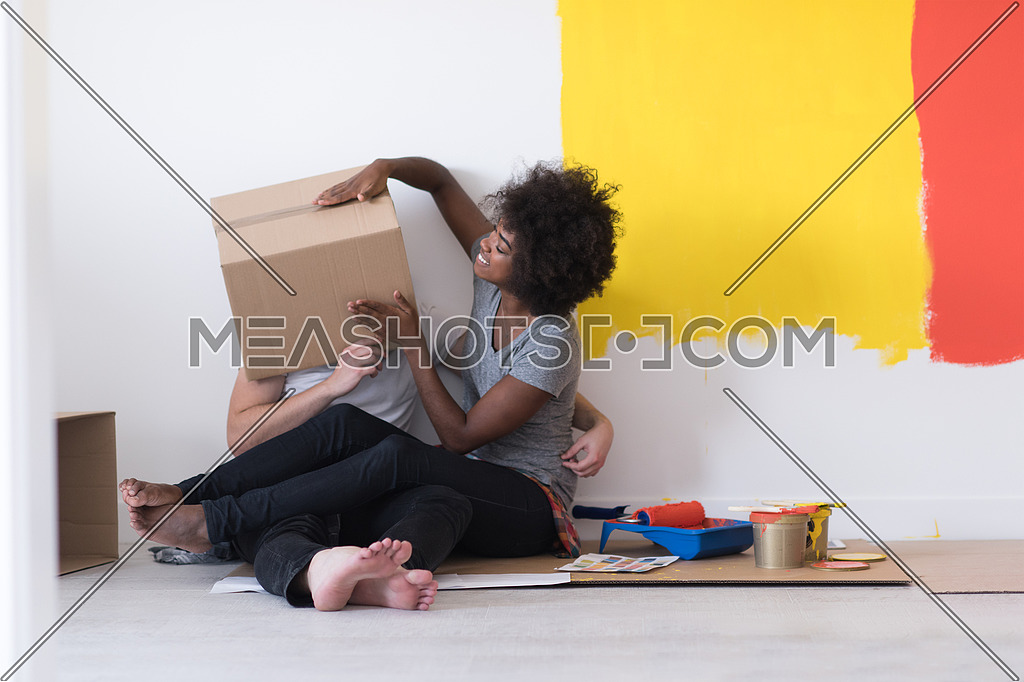
Label: cardboard